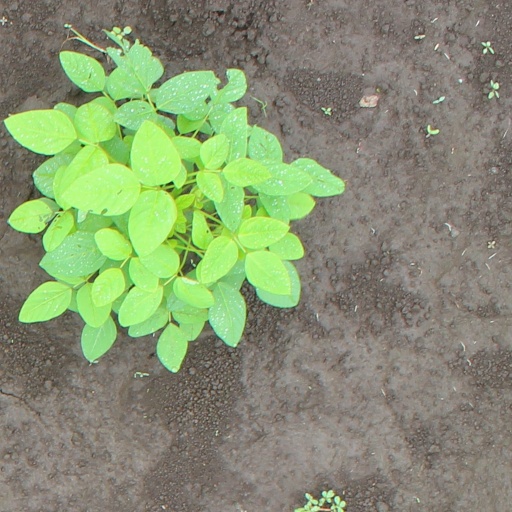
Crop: soybean